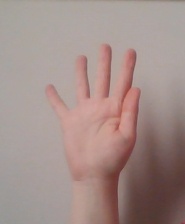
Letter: sheen